Selig sind die Toten

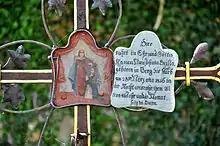
German grave cross with the text "Selig im Herrn" ("Blessed in the Lord")

The text appears in Revelation 14:13. In the Luther Bible it begins , in English "Blessed are the dead, who die in the Lord, from henceforth".